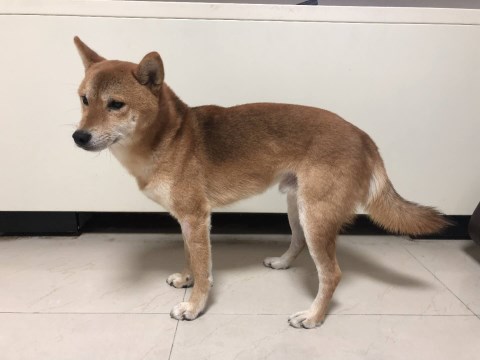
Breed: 1043-n000001-Shiba_Dog